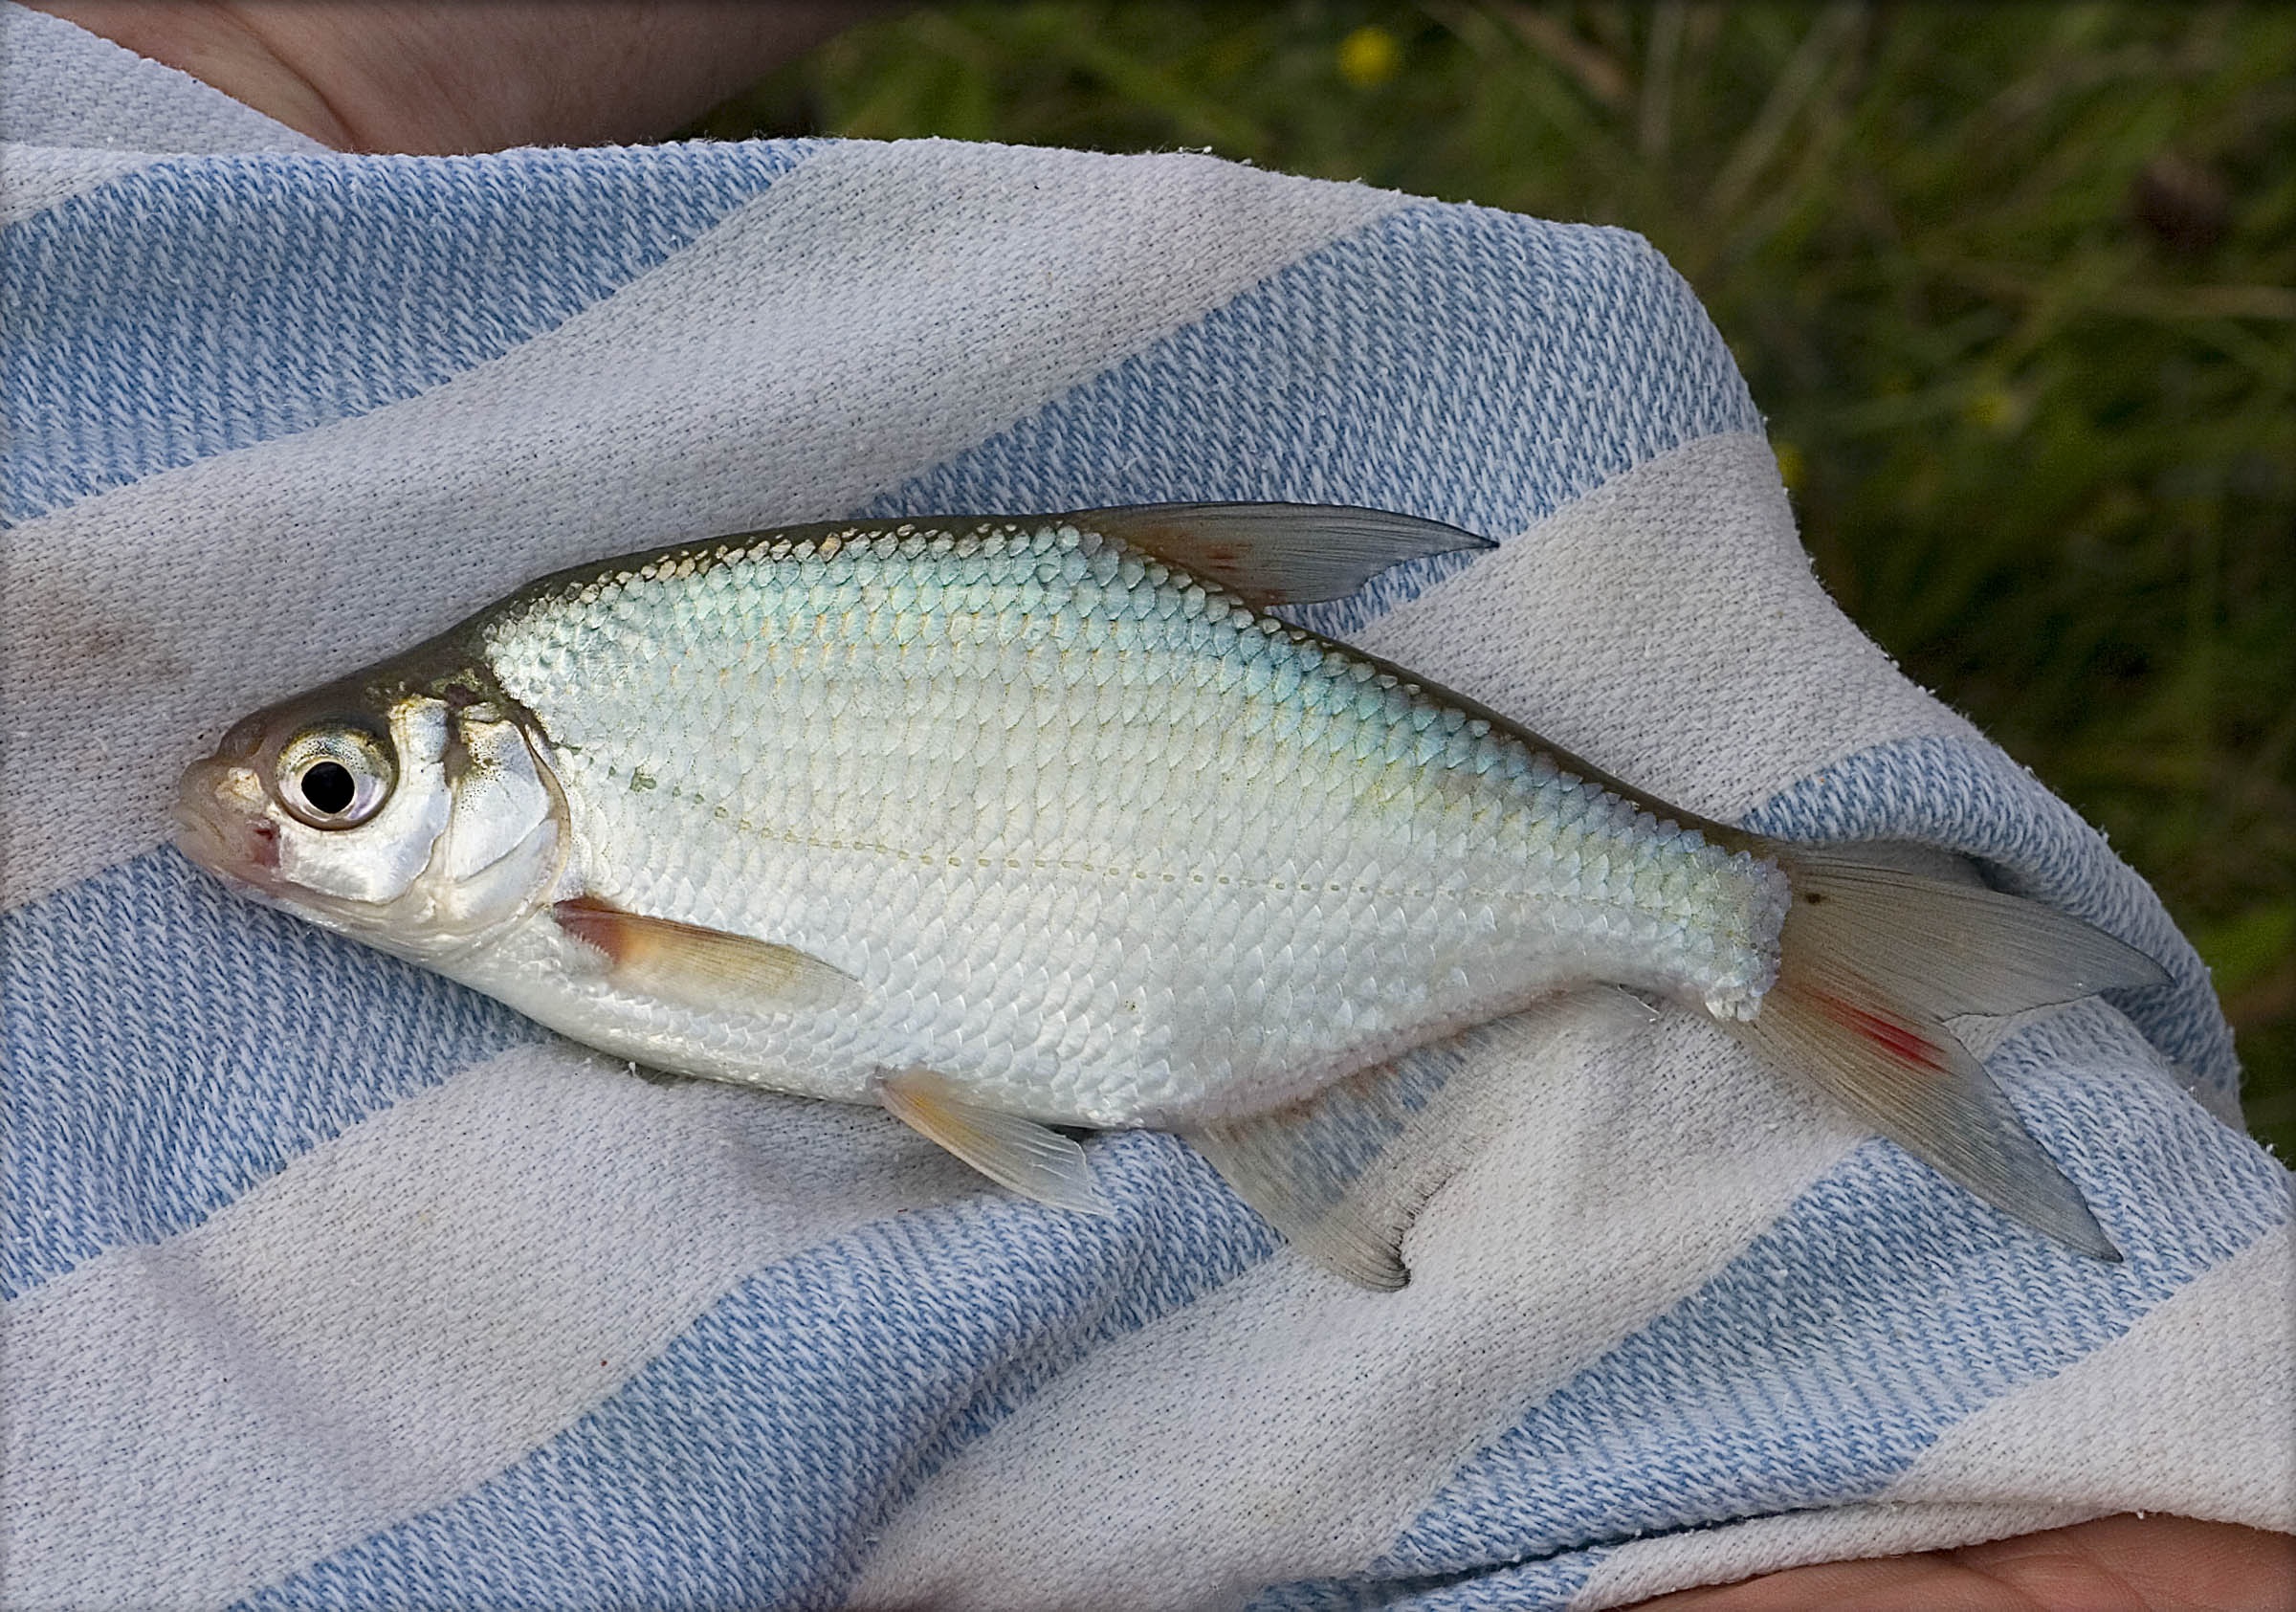
wildlife, wild, fishing, fish, coarse, bass, vertebrate, bream, angling, trout, freshwater, common rudd, hooked, english freshwater fish